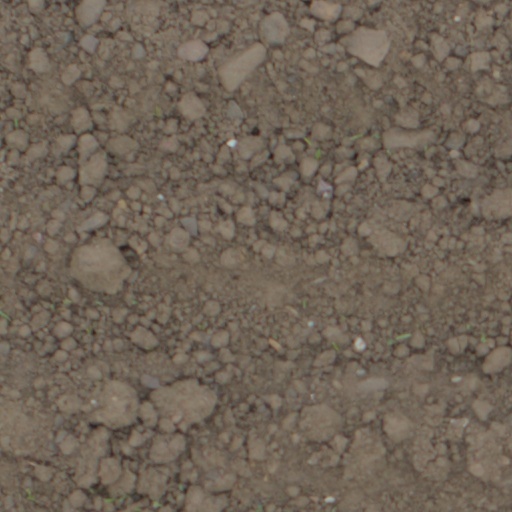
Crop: wheat